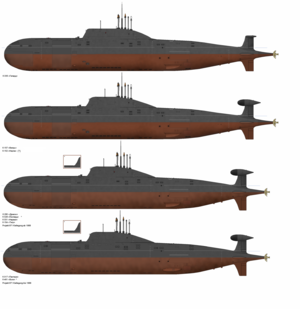
Akula est le code OTAN pour désigner une classe de sous-marins nucléaire d'attaque russe. La dénomination russe est « Project 971 Chtchouka-B ». La classification OTAN n'a pas d'équivalent en Russie car les projets 971 diffèrent tous les uns des autres. Il existe de nombreuses différences entre chaque sous-catégorie.